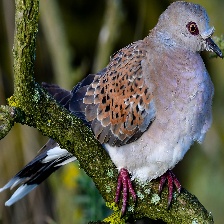
Species: EUROPEAN TURTLE DOVE
Scientific name: STREPTOPELIA TURTUR